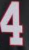
Number: 4